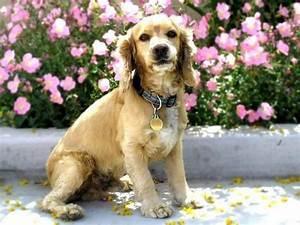
dog